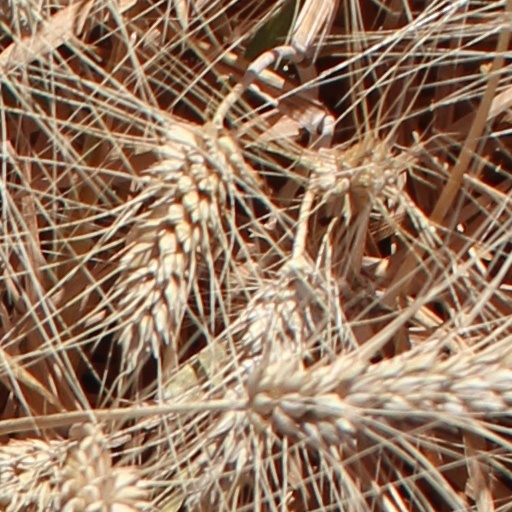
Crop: wheat